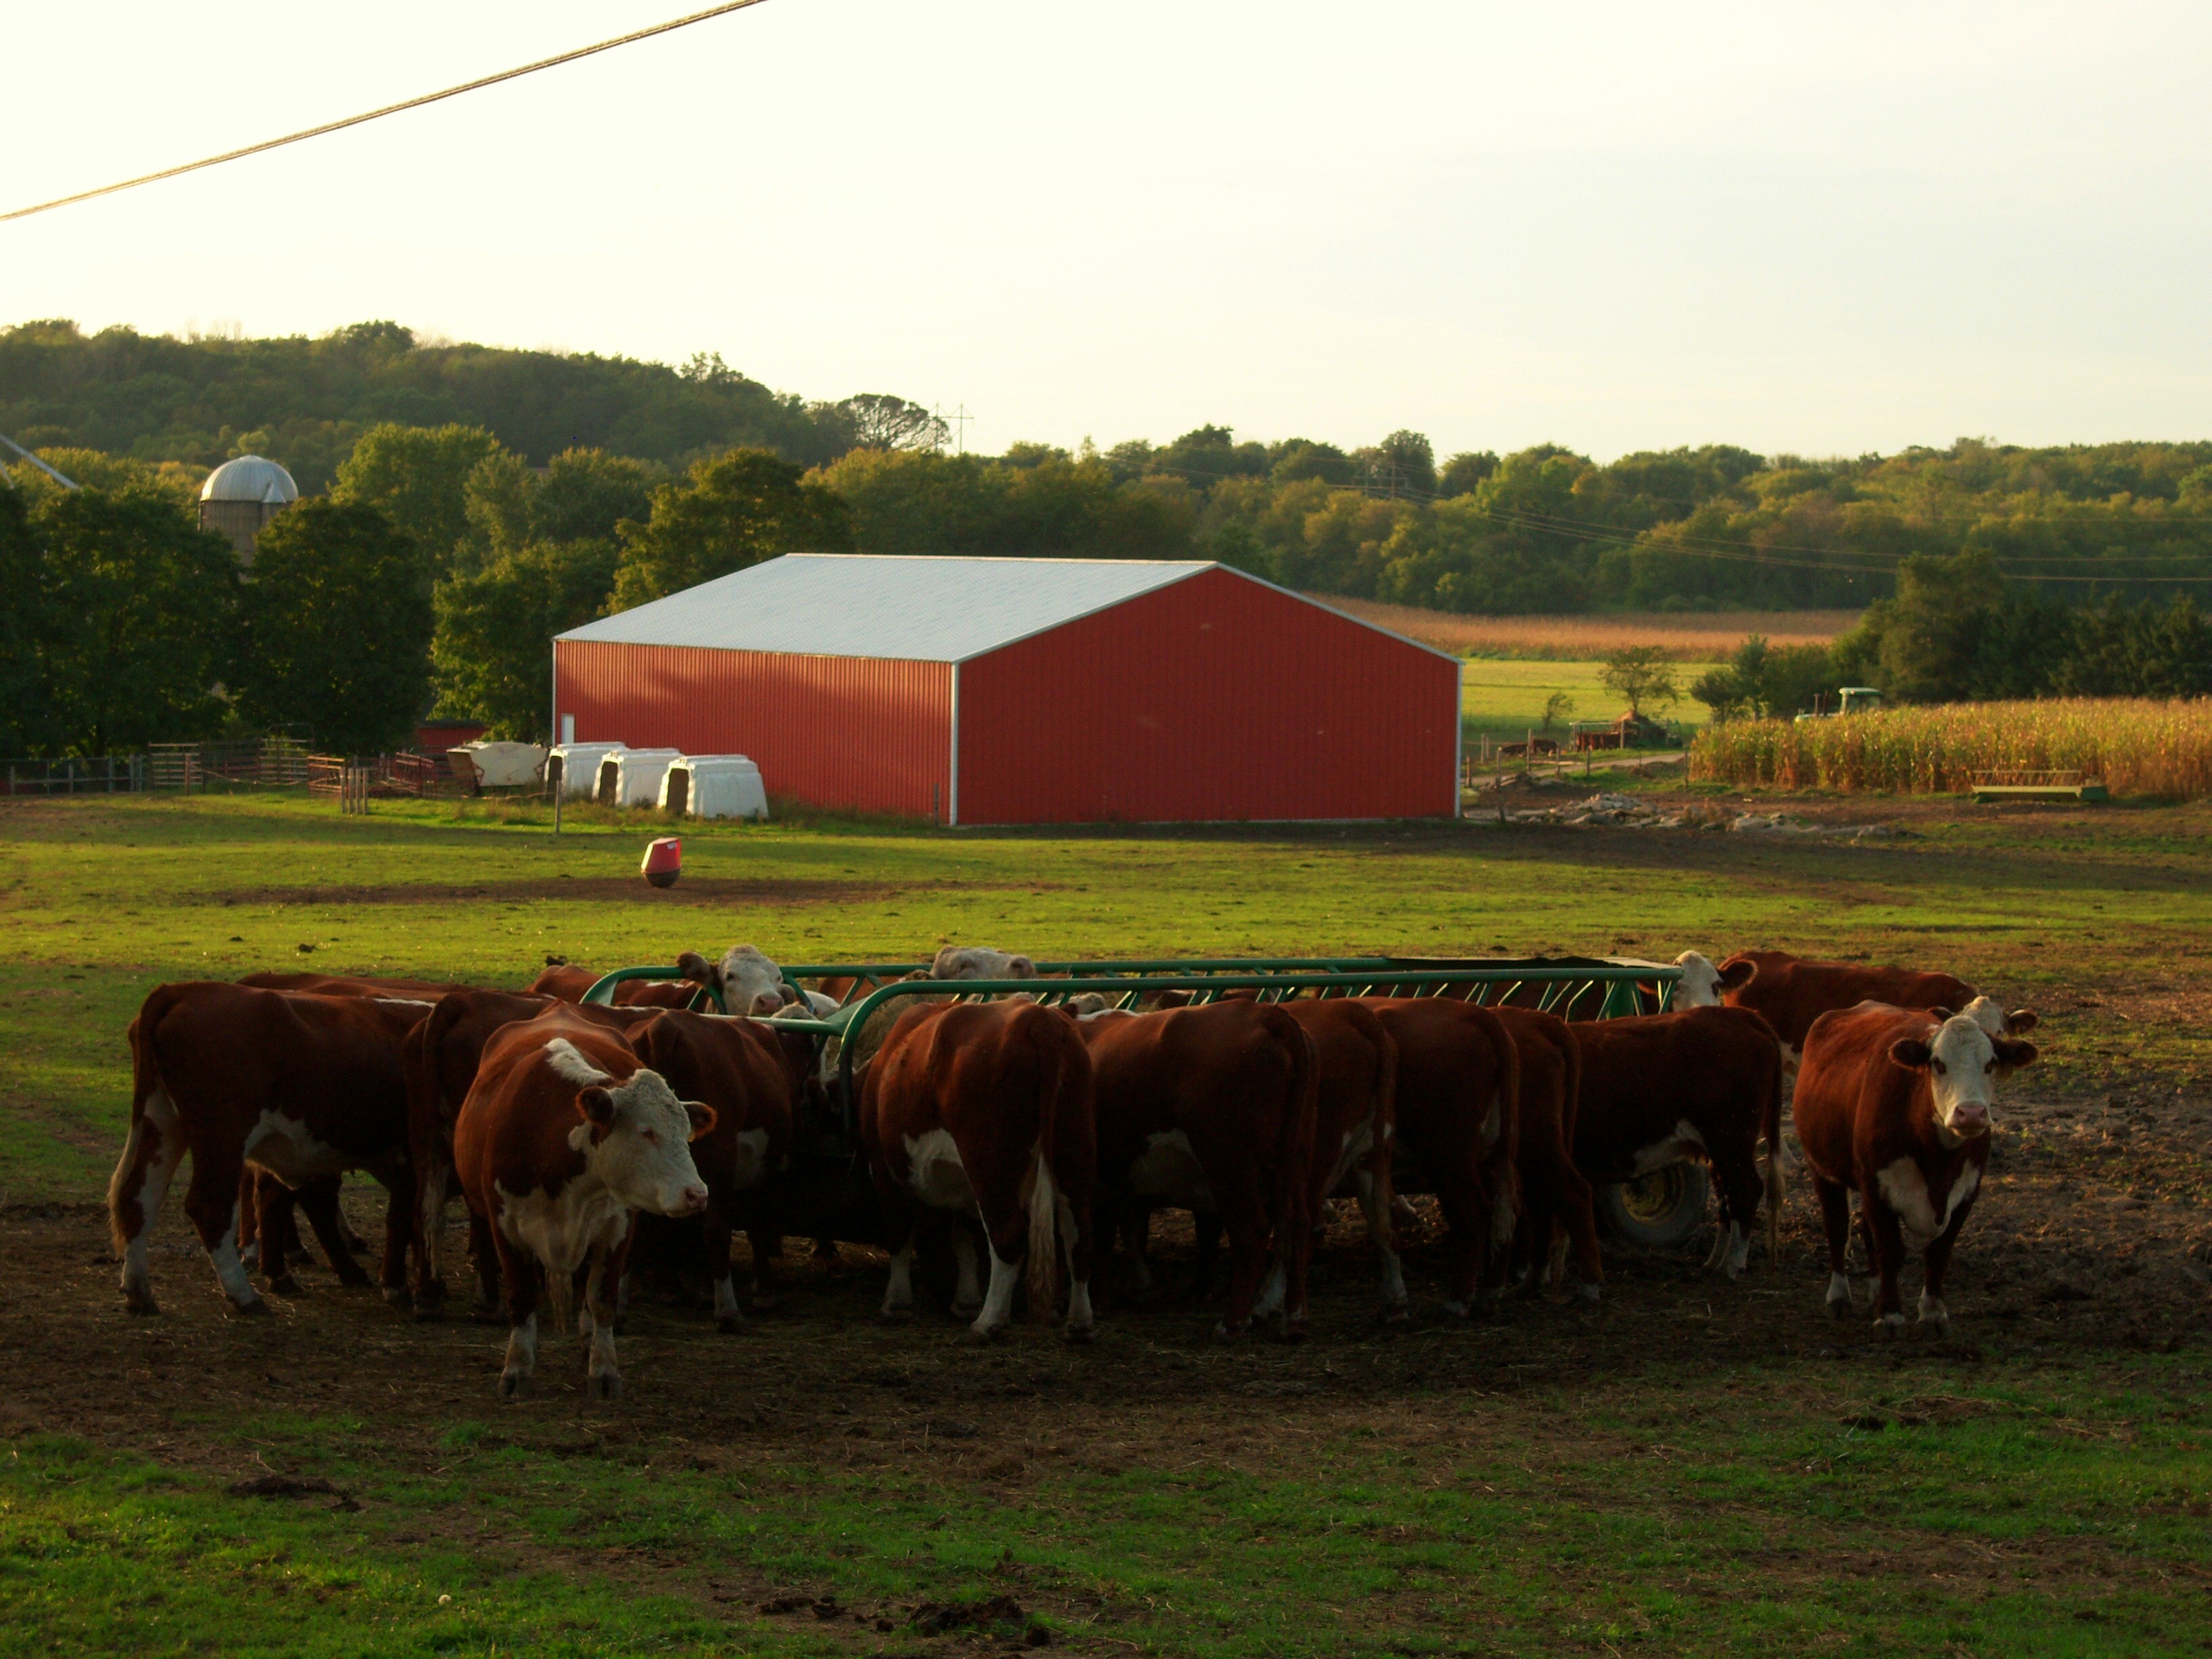
grass, field, farm, meadow, herd, pasture, grazing, agriculture, grassland, wisconsin, dairycows, rural area, dairy cow, cattle like mammal